Kendall College of Art and Design

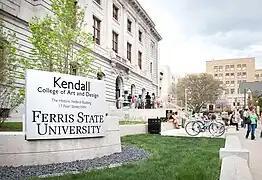
Image Courtesy Kendall College of Art and Design of Ferris State University

The college occupies two historic structures in downtown Grand Rapids, between Division and Ionia Avenues and Fountain and Lyon Streets. The seven-story main building contains most of the college's classroom, studio, and office space. The Woodbridge N. Ferris Building contains exhibition space, additional classrooms, and office space.